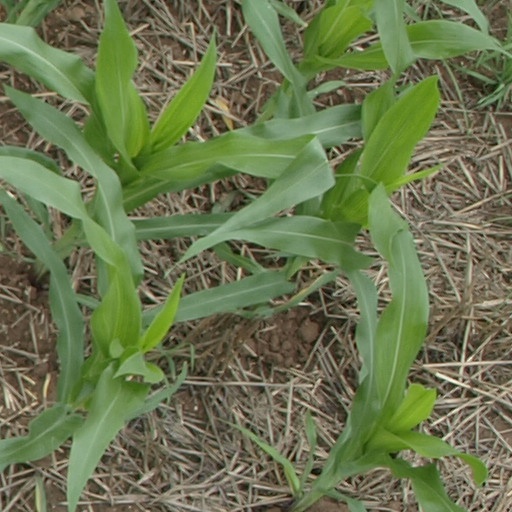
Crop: maize; corn